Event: Nepal Earthquake
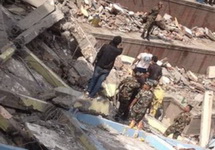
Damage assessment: damage